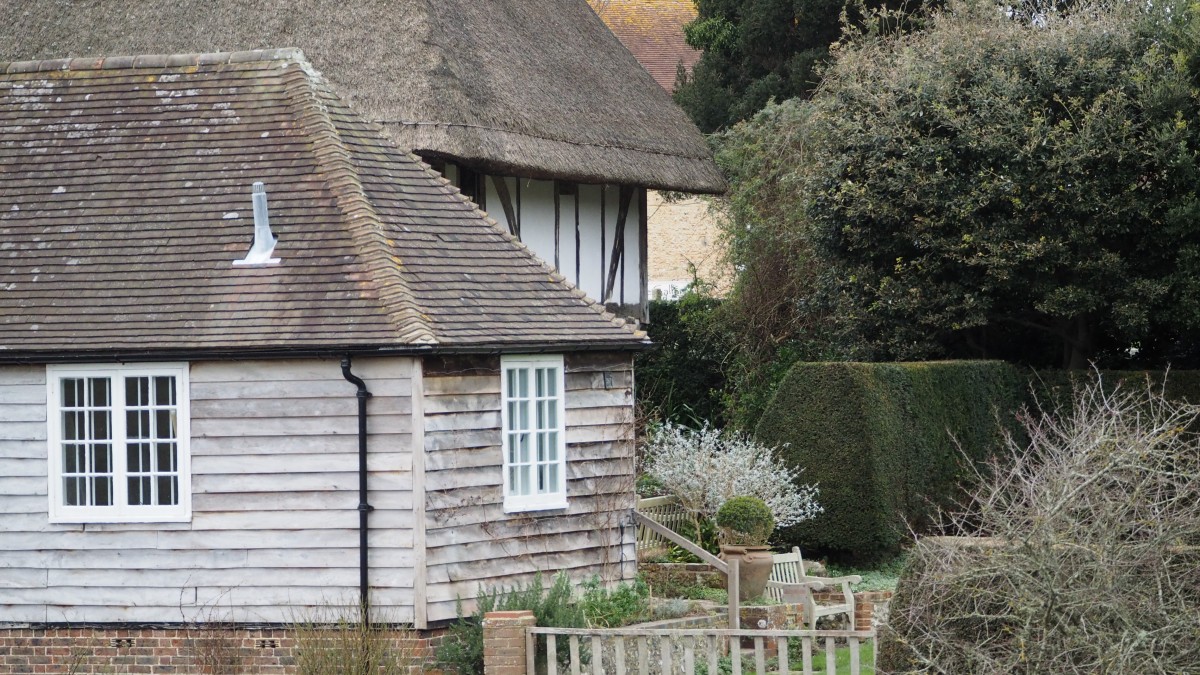
Tags: roof, building, home, cottage, property, farmhouse, estate, siding, residential area